Augustus George, Margrave of Baden-Baden

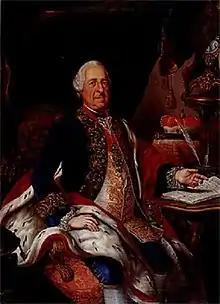
Portrait by Joseph Wolfgang Hauwiller

Augustus George, Margrave of Baden-Baden (August Georg Simpert; 14 January 1706, Rastatt, Margraviate of Baden – 21 October 1771) was the ruling Margrave of Baden-Baden from 1761 till his death in 1771. He succeeded his brother Louis George and was the brother of the Duchess of Orléans. He was the son-in-law of Duke Léopold Philippe d'Arenberg.